Tigre Uno

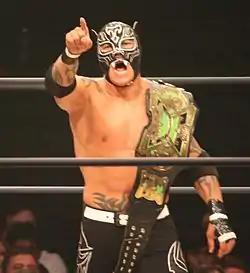
Tigre Uno is a one-time TNA X Division Champion

Tigre Uno is both married and has children but because he's always wrestled under the mask. His real name has not given, that part of his life nothing else. He currently lives in Tijuana on the state of Baja California.